Ohio National Guard

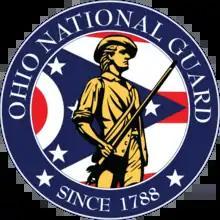
Logo of the Ohio National Guard

The Ohio National Guard comprises the Ohio Army National Guard and the Ohio Air National Guard. The commander-in-chief of the Ohio Army National Guard is the governor of the U.S. state of Ohio. If the Ohio Army National Guard is called to federal service, then the President of the United States becomes the commander-in-chief. The military commander of all forces in the State of Ohio is the Adjutant General, Brigadier General Matthew S. Woodruff is responsible for the command of 17,000 members, preparedness and readiness, installation management, and budget of the Ohio National Guard. The current Assistant Adjutant General for Army, with responsibility for overseeing the Ohio Army National Guard training and operations, is Colonel Jonathan M. Stewart. The current Assistant Adjutant General for Air is Brigadier General David B. Johnson with responsibility for overseeing the Ohio Air National Guard.